Show hunter (British)

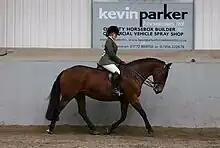
A small hunter horse at a horse show in the UK

In addition to the three weight sections, hunters may compete in small hunter, ladies' hunter or working hunter classes.